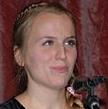
Age: 20